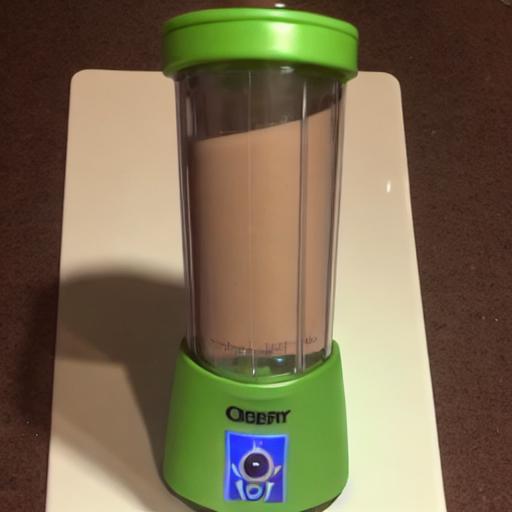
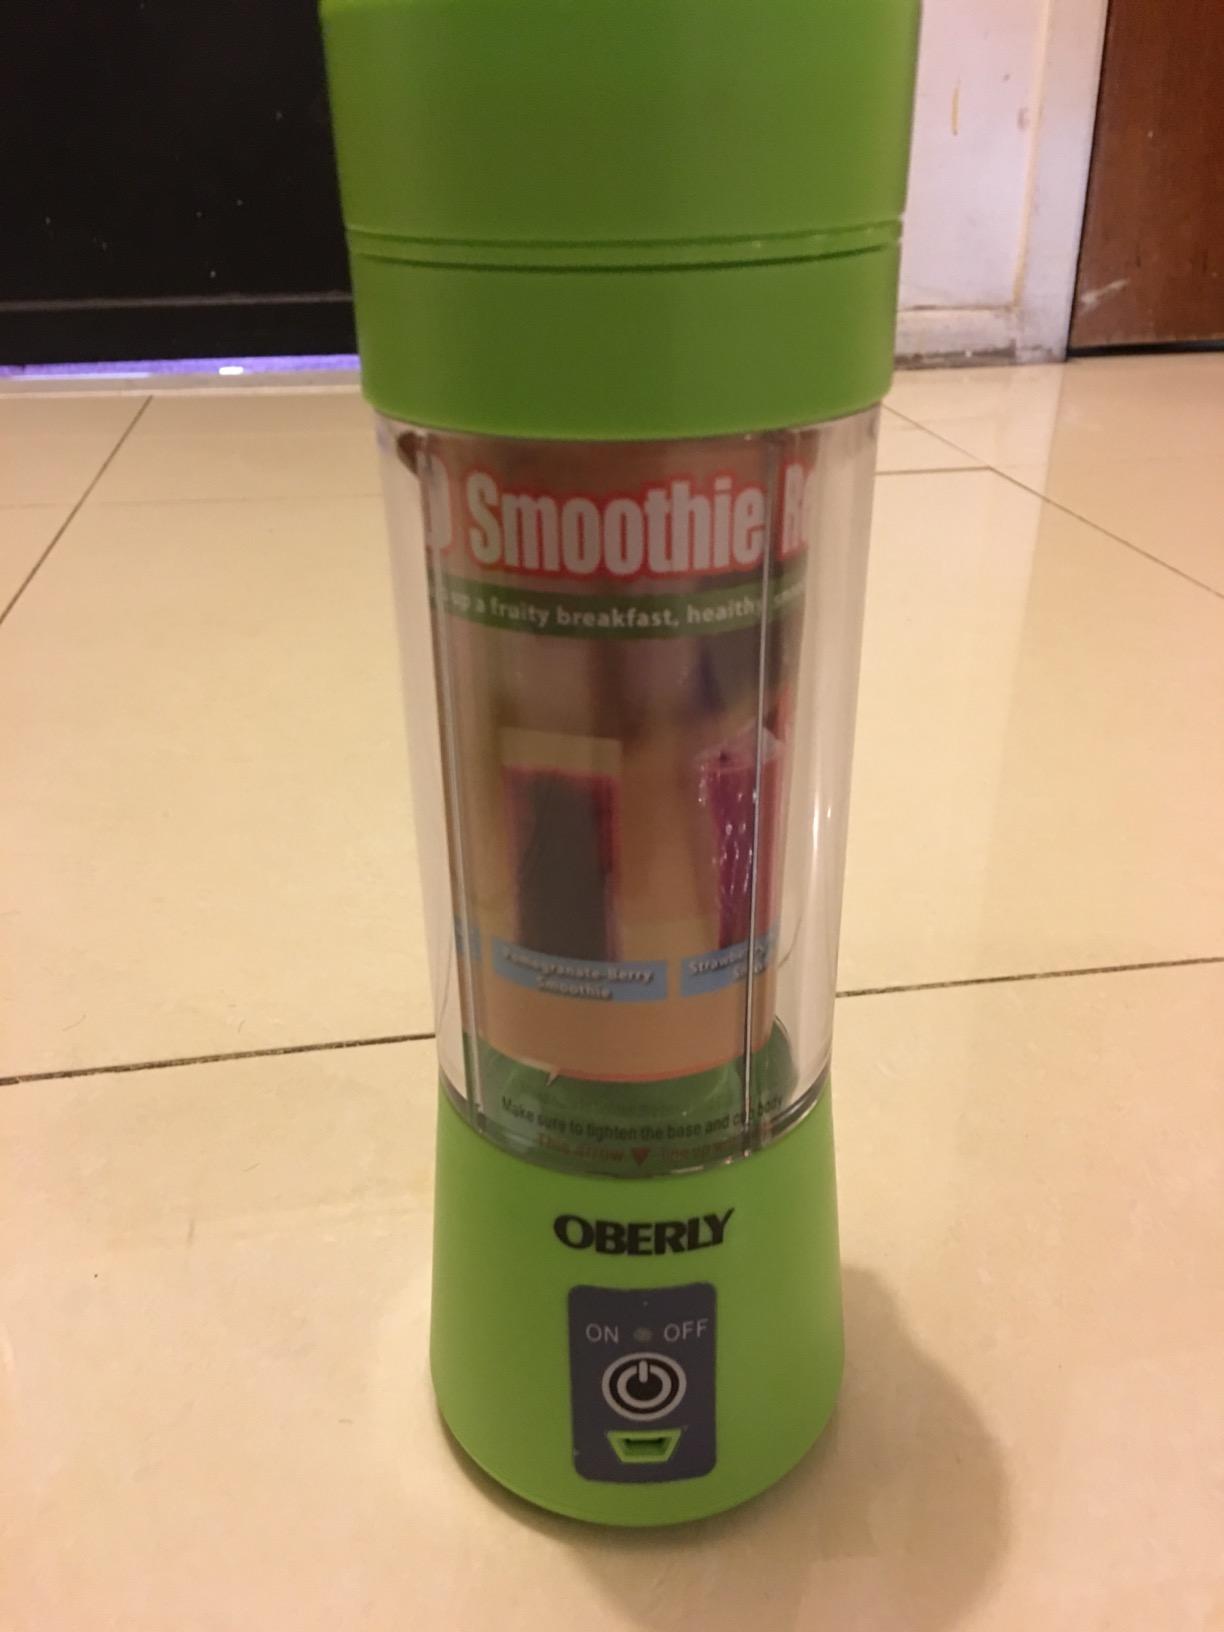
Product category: items_blender
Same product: no